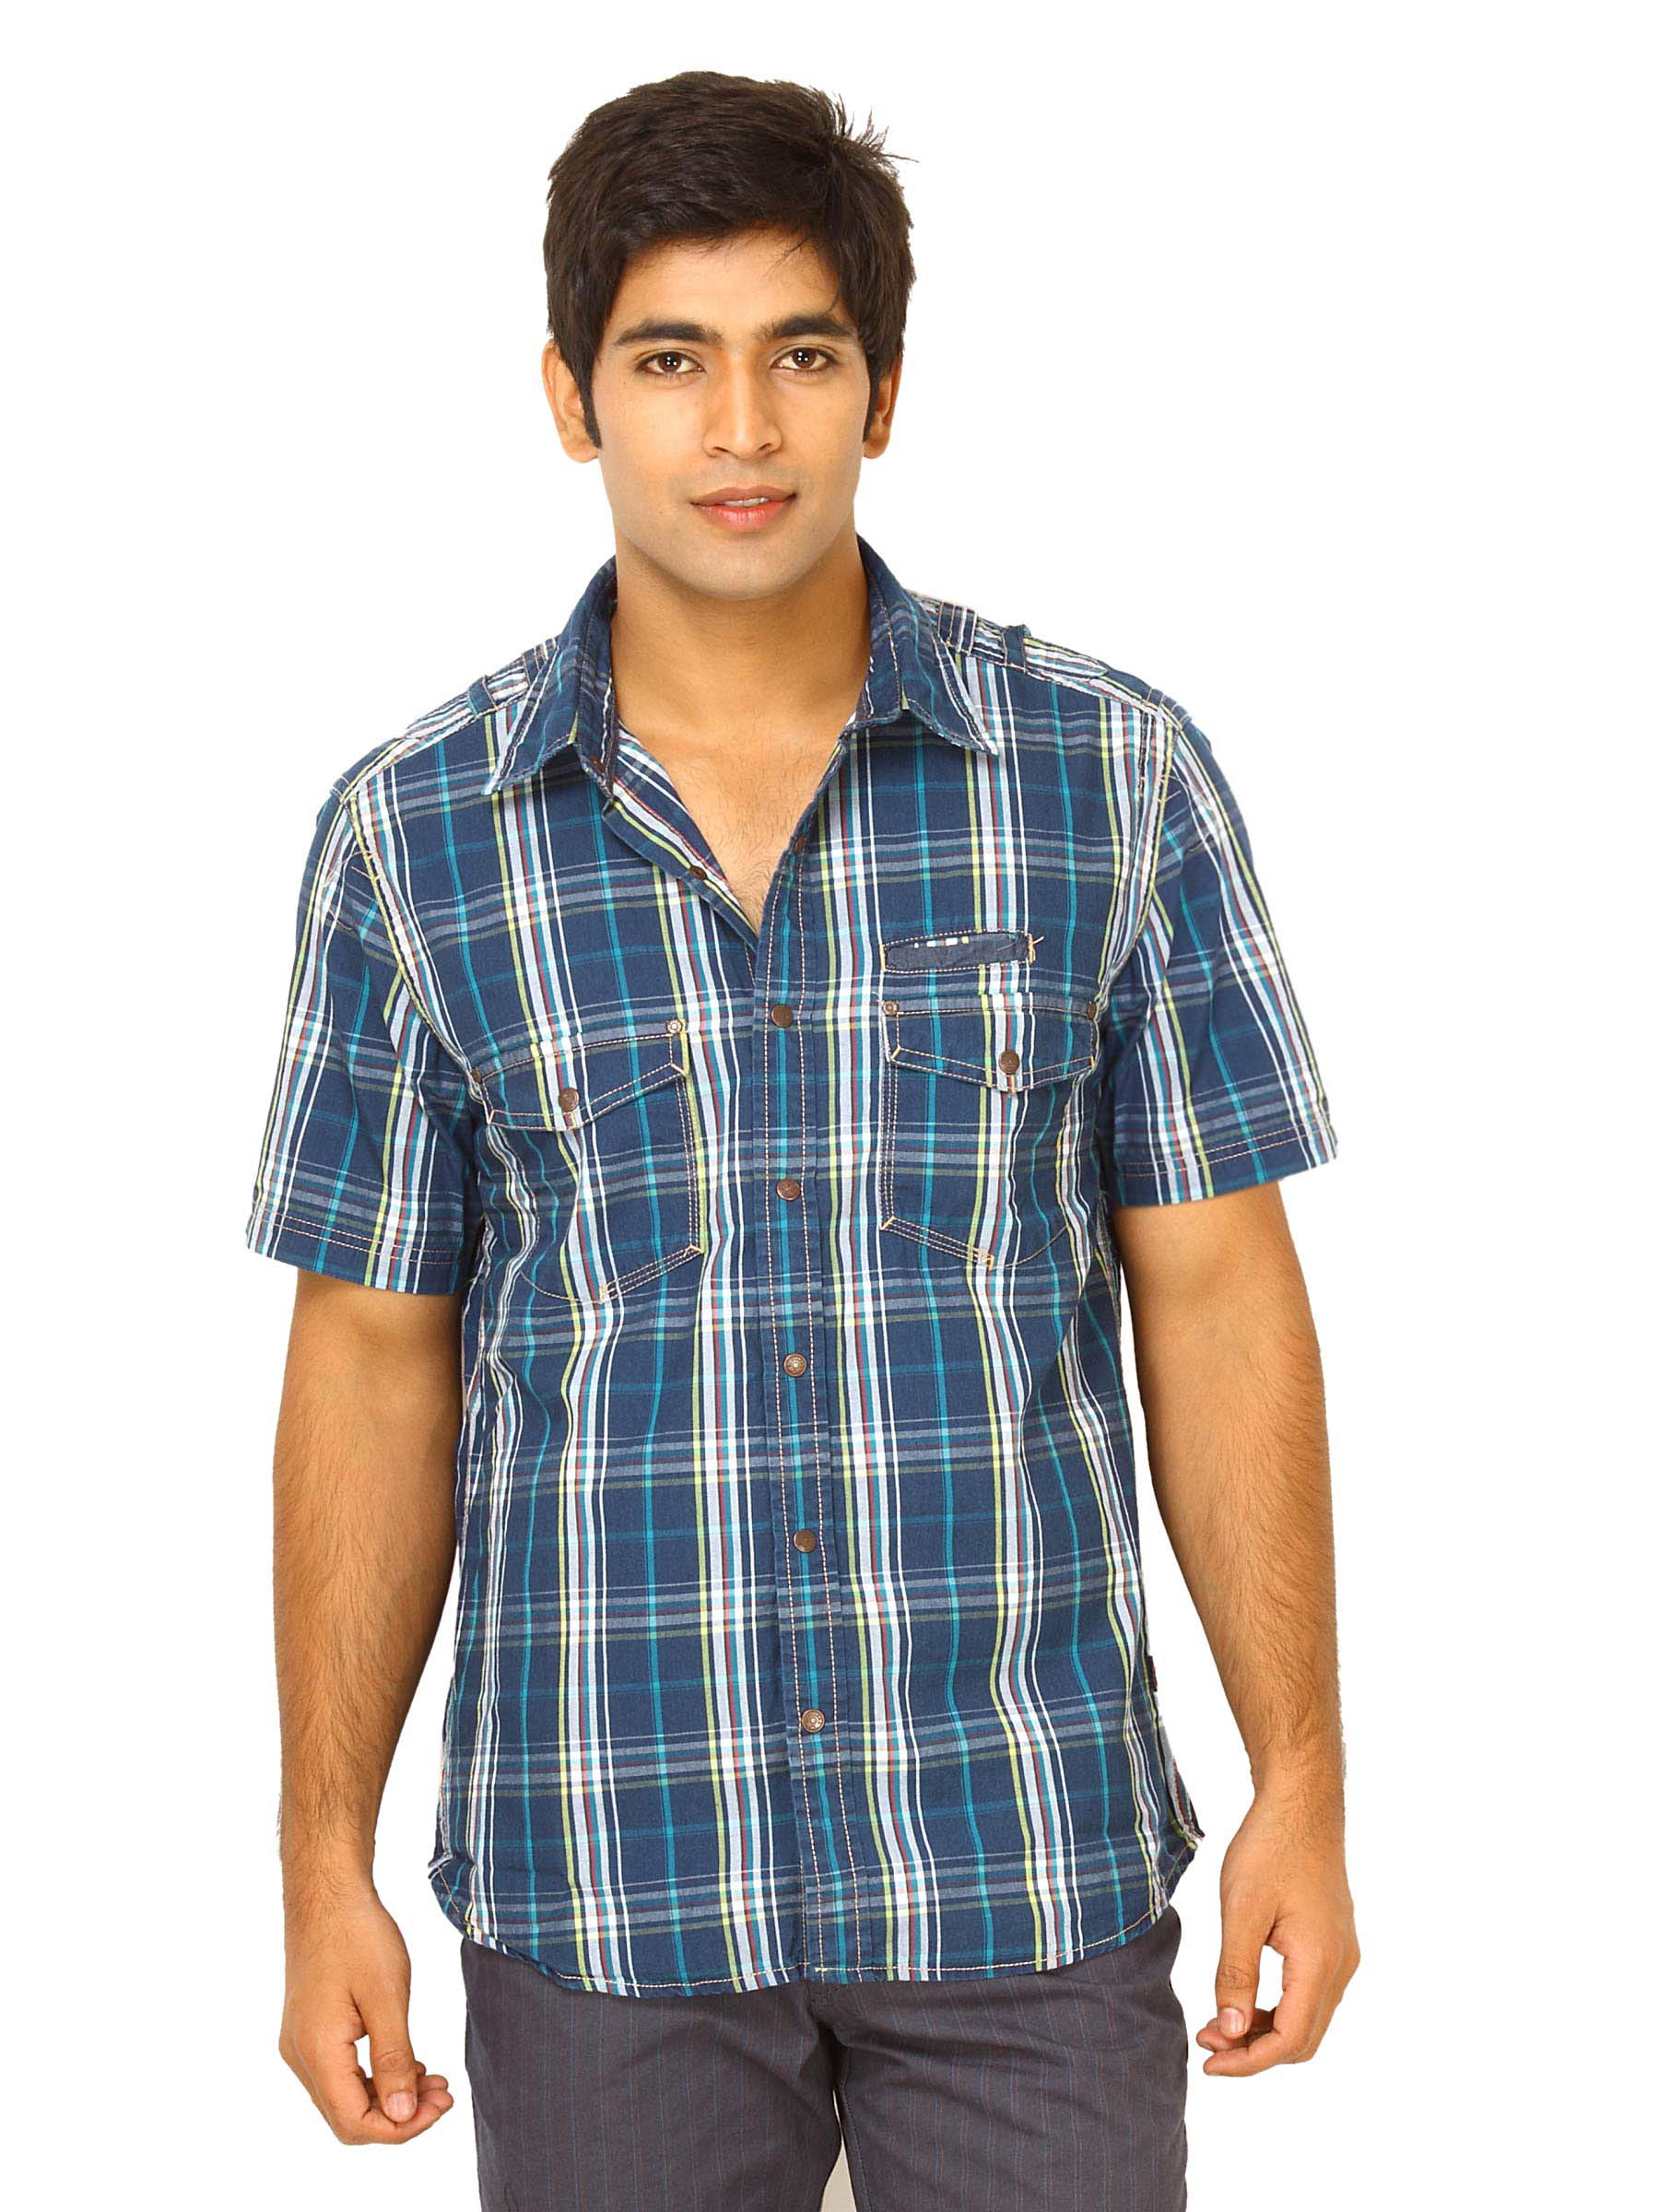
Scullers Men Scul Blue Shirts
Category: Apparel / Topwear / Shirts
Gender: Men
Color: Blue
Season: Fall 2011
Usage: Casual